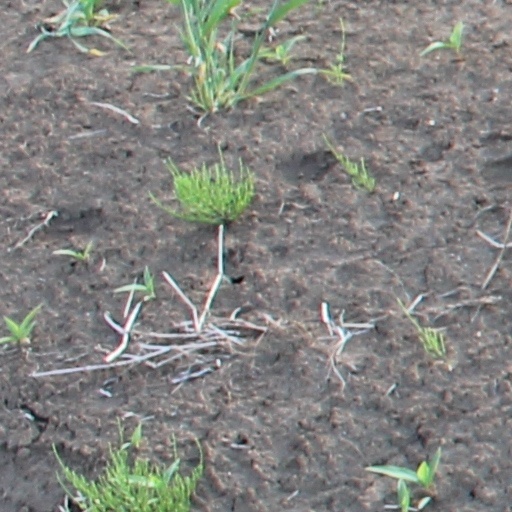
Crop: wheat